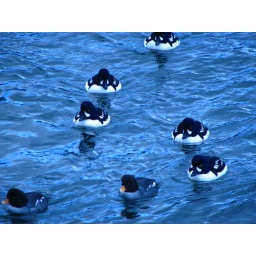
Cute little black and white birds trying not to get sucked in by the locks